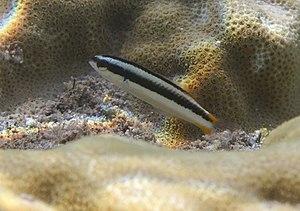
Thalassoma amblycephalum juvénile à la Réunion.
L'île de La Réunion est un département d'outre-mer français situé dans le sud-ouest de l'océan Indien.